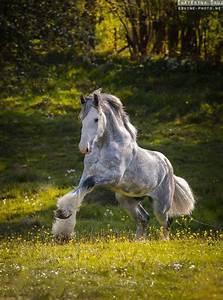
horse